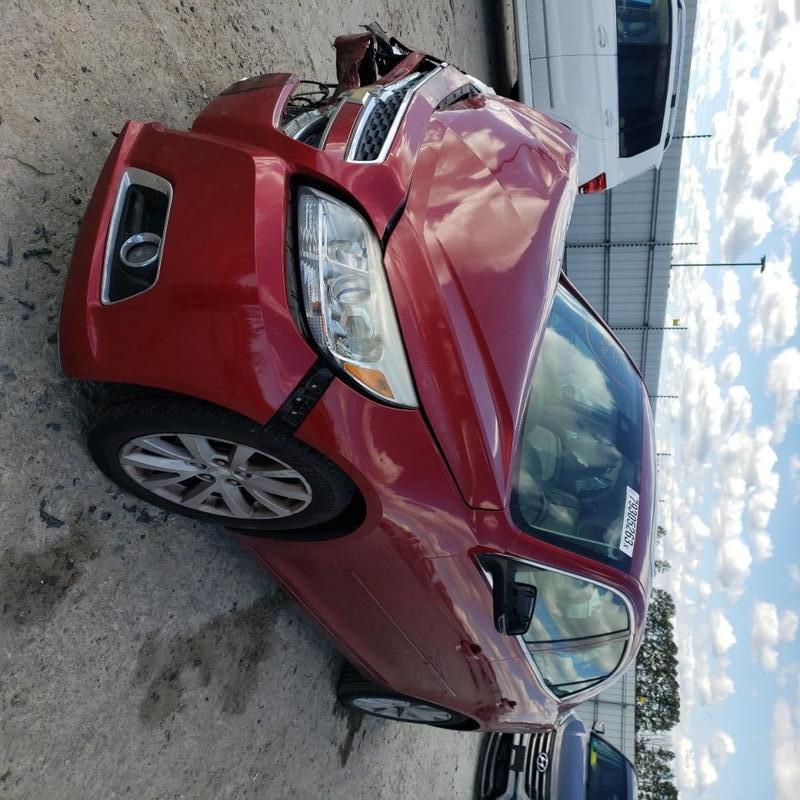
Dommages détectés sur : pare-choc avant, feu avant droit, feu avant gauche, capot, aile avant droite, aile avant gauche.
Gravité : sévère